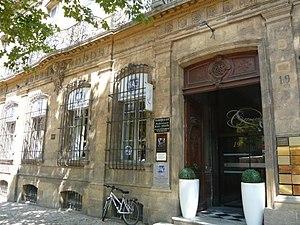
Hôtel d'Arbaud-Jouques, 19 cours Mirabeau, 17 rue Courteissade, Aix-en-Provence (France). Cet imposant hôtel, avec ses huit travées de front, présente plusieurs particularités. La façade en belles pierres de taille, unit deux corps de bâtiments achetés par Elzéar d’Arbaud-Jouques, futur Président du Parlement de Provence et par sa mère. Il a conservé sa façade d’origine. La répartition des ordres des pilastres est classique, dorique, ionique et corinthien, mais la porte placée sur le côté droit du bâtiment et la riche ornementation des battants par des trophées, le situent déjà dans l’architecture du 18e siècle (1700-1732). Les ferronneries élégantes des balcons et les mascarons gracieux des clés de baies achèvent de faire de cette façade une des plus belles d’Aix au 18e siècle.
Cet article recense les monuments historiques de la ville d'Aix-en-Provence.
L'hôtel d'Arbaud-Jouques est un hôtel particulier situé 19 cours Mirabeau, ainsi que 17 rue Courteissade, à Aix-en-Provence dans le département français des Bouches-du-Rhône et la région Provence-Alpes-Côte d'Azur.